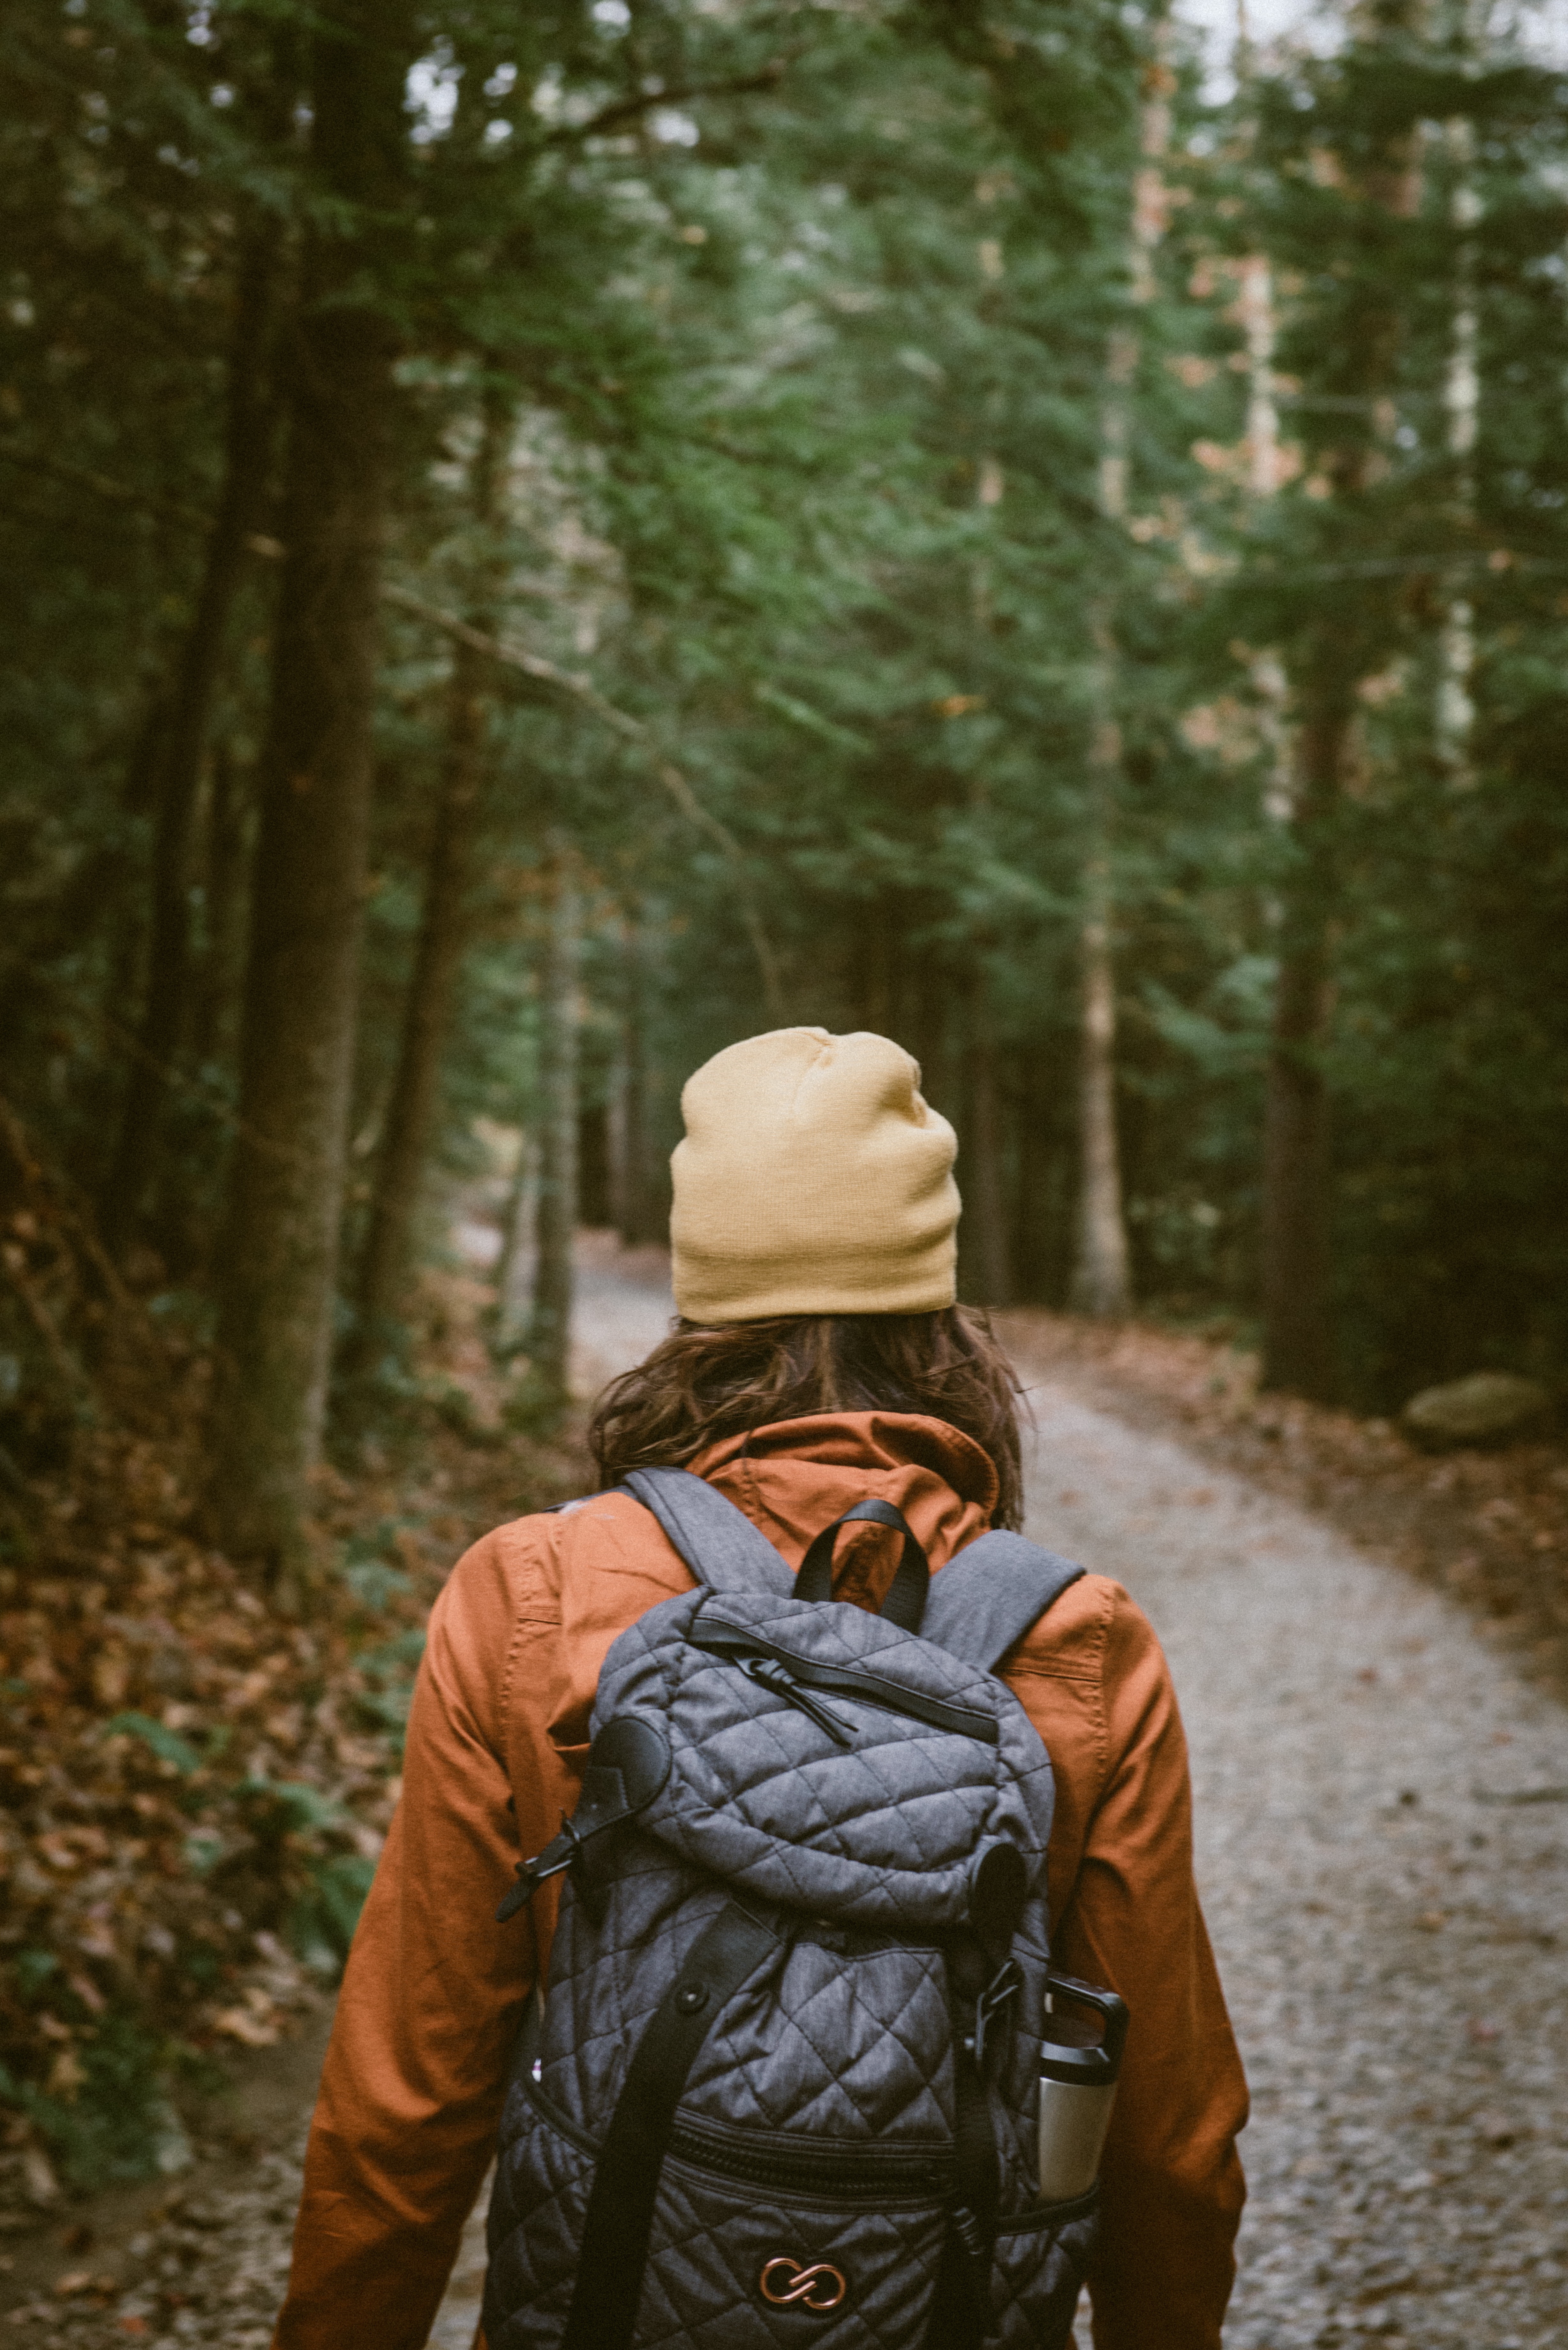
man, nature, forest, wilderness, walking, person, winter, people, backpack, male, walk, spring, hike, autumn, hat, season, woodland, habitat, natural environment